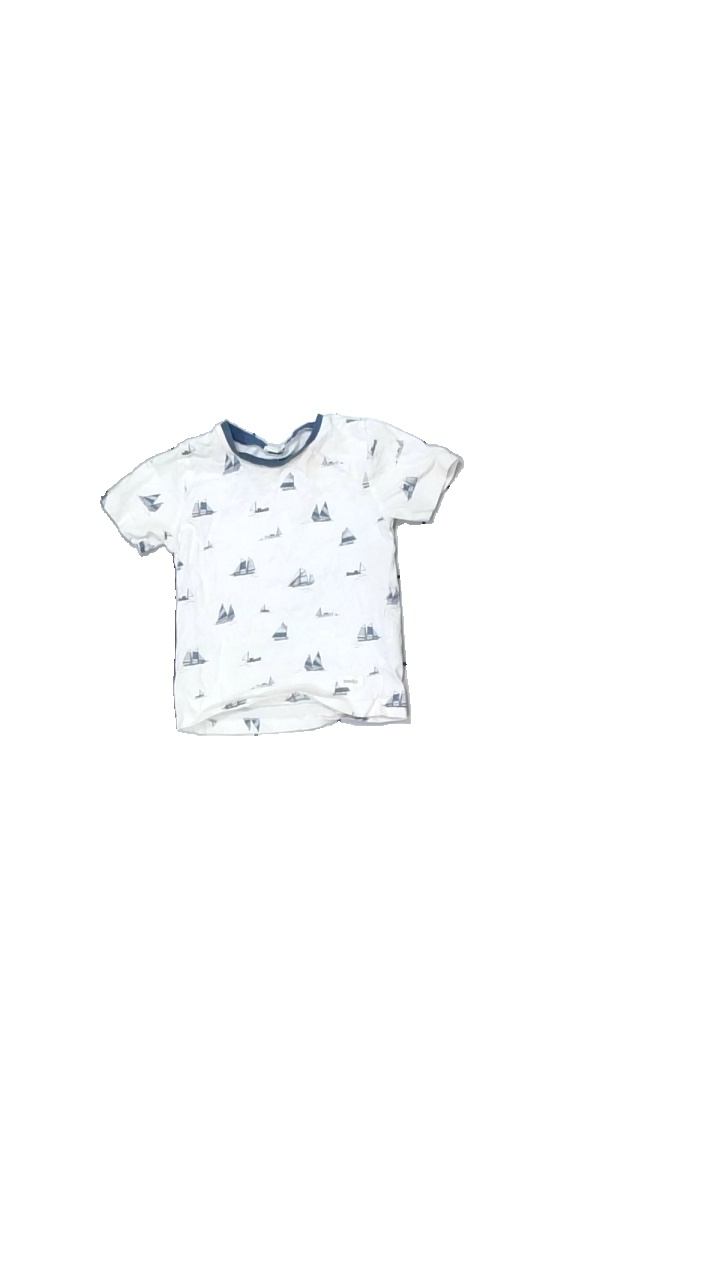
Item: T-shirt (Children)
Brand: Newbie (kappahl)
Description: t-shirt med tryck
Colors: White, Blue, Red
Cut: C-collar
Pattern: Other
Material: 100% bomull
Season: All
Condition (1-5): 1
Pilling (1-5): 5
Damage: smuts fläckar
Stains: Major
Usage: Export
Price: <50